Dextroscope

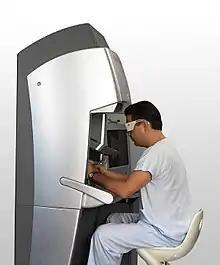
The Dextroscope.

In one hand the surgeon holds a handle with a switch that, when pressed, allows the 3D image to be moved freely as if it were an object held in real space. The other hand holds a pencil shaped stylus that the surgeon uses to select tools from a virtual control panel and perform detailed manipulations on the 3D image.